Henriette Dubois-Damart

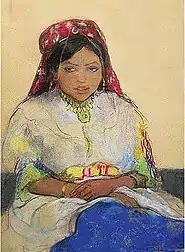
Portrait of Zo

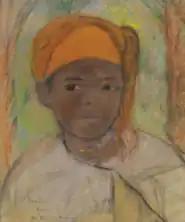
Portrait of Damila

Henriette Dubois-Damart, born Henriette Marguerite Blanche Damart (1885, Saint-Mard - 1945, Montbéliard) was a French painter and pastellist; known primarily for her Orientalist works from North Africa.